Édgar Ramírez

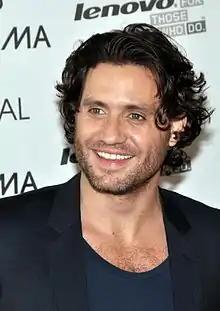
Ramírez in 2012

Ramírez appeared in the "Clash of the Titans" (2010) sequel, "Wrath of the Titans" (2012), playing Ares, the God of War. In 2012, he played Larry in the Kathryn Bigelow film "Zero Dark Thirty". He played Bodhi in the 2015 remake of "Point Break". In 2016, he played Dr. Kamal Abdic in the film "The Girl on the Train".